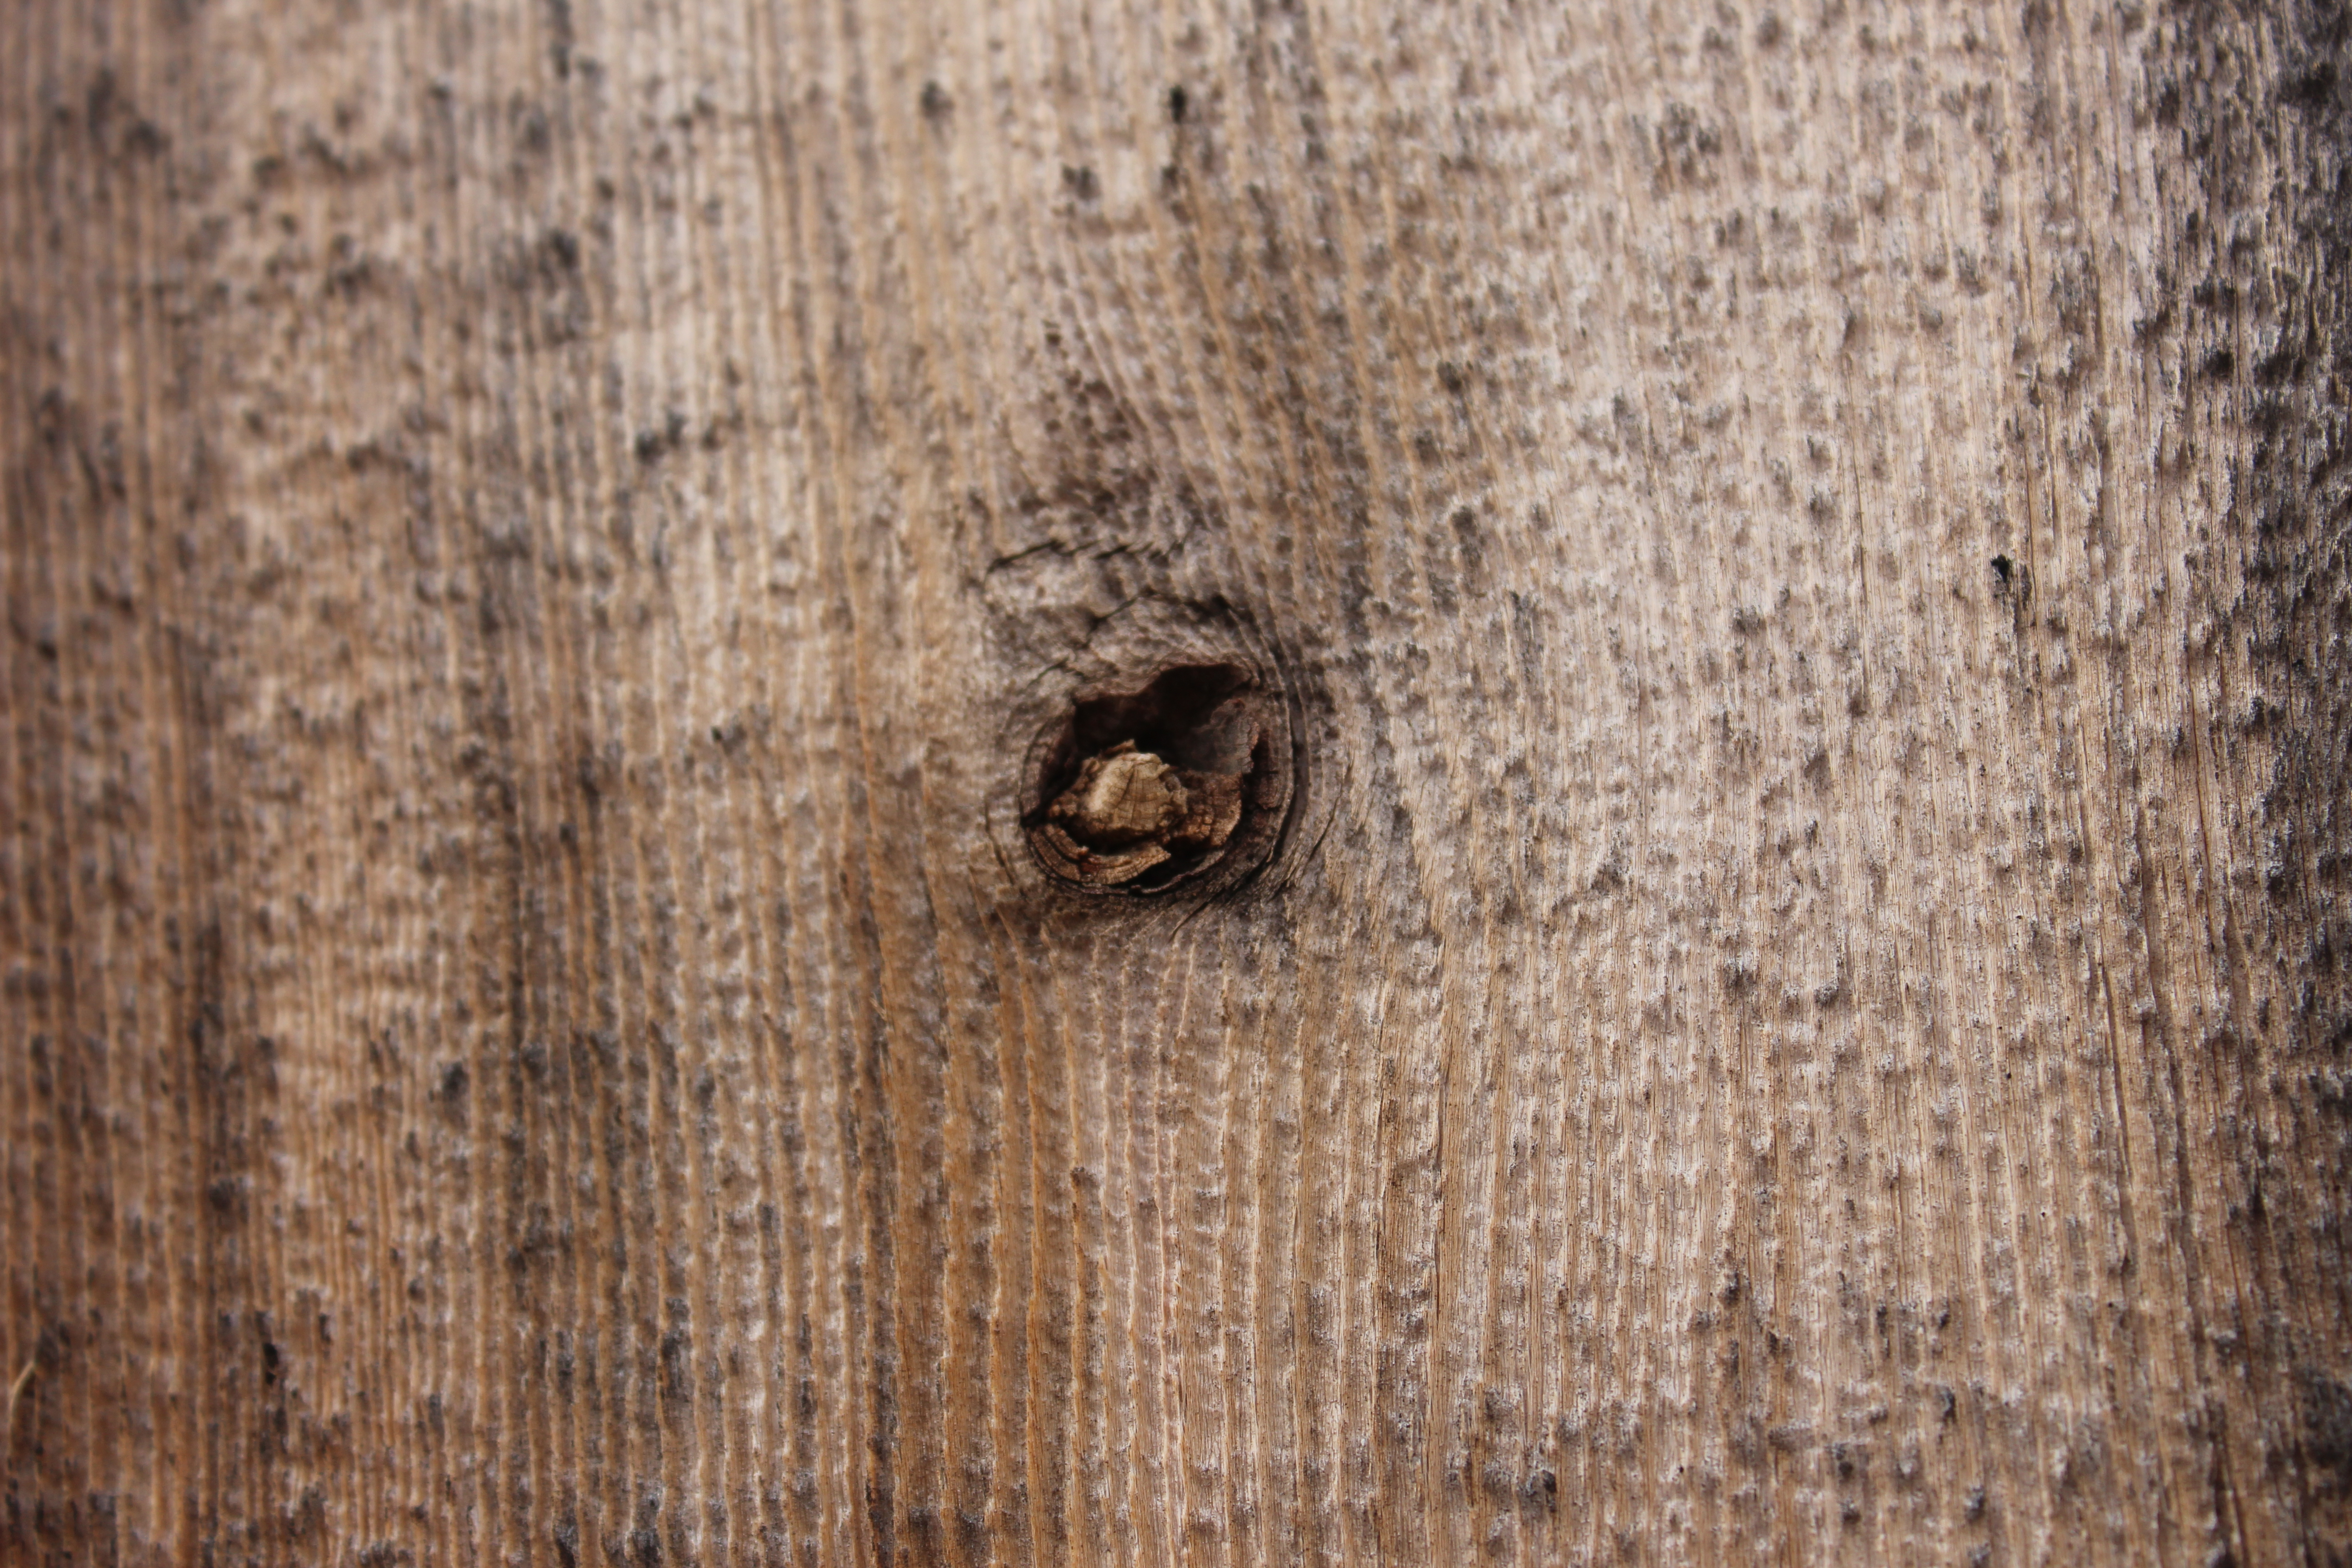
fence, wood, tree, close up, trunk, parasite, plant, pest, carpenter bee, insect